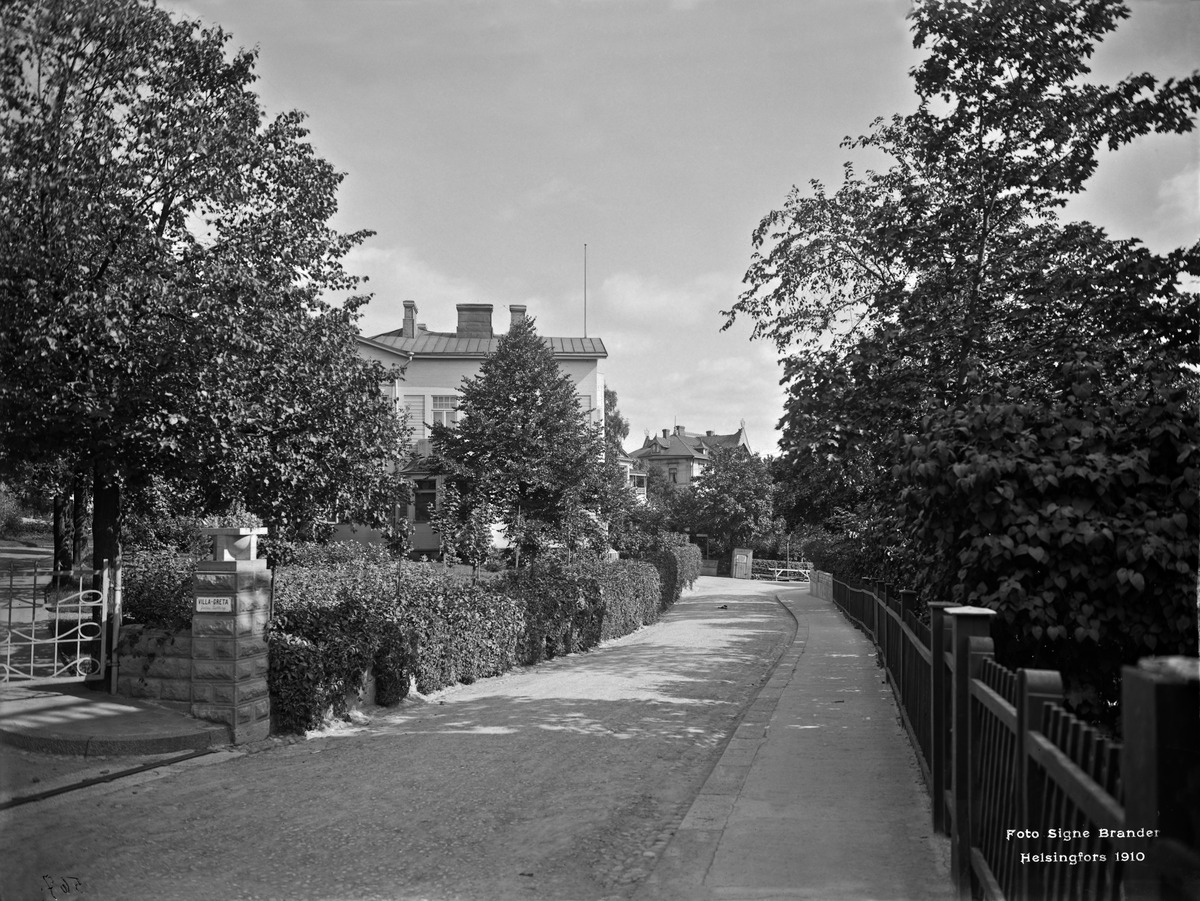
Itäinen Kaivopuisto 3a
sisällön kuvaus: Itäinen Kaivopuisto 3a.  Nykyinen Itäinen Puistotie 4. mustavalkoinen
Kuvaaja: Brander, Signe, valokuvaaja
Ajankohta: kuvausaika 1910
Paikka: Suomi, Uusimaa, Helsinki, Kaivopuisto Helsinki, Itäinen Puistotie 4
Aiheet: huvilat